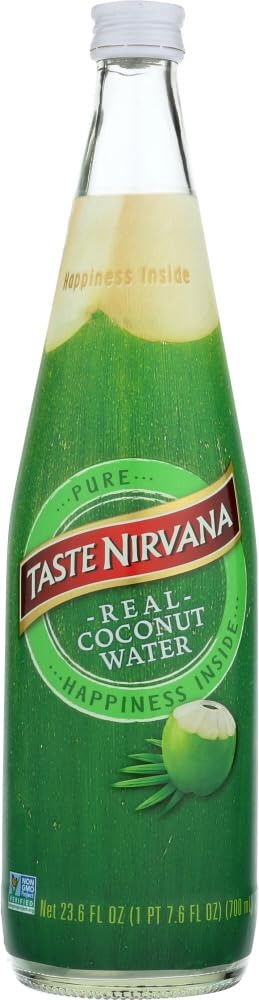
Item Name: Taste Nirvana Coconut Water, 23.6 Ounce Bottles, 6 Count
Bullet Point 1: Naturally Sweet, No Sugar Added
Bullet Point 2: Thai Young Coconut
Bullet Point 3: No Preservatives
Bullet Point 4: a large mg of Potassium
Bullet Point 5: except with more hydrating deliciousness
Value: 141.6
Unit: Fl Oz

Price: 48.24